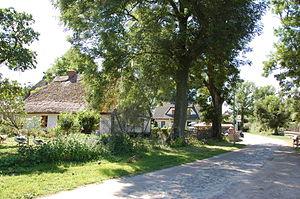
Lancken-Granitz est une commune sur l'île de Rügen, dans l'arrondissement de Poméranie-Occidentale-Rügen, Land de Mecklembourg-Poméranie-Occidentale.